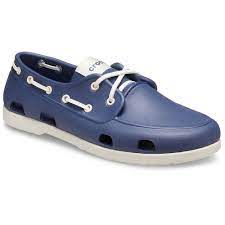
Label: Boat